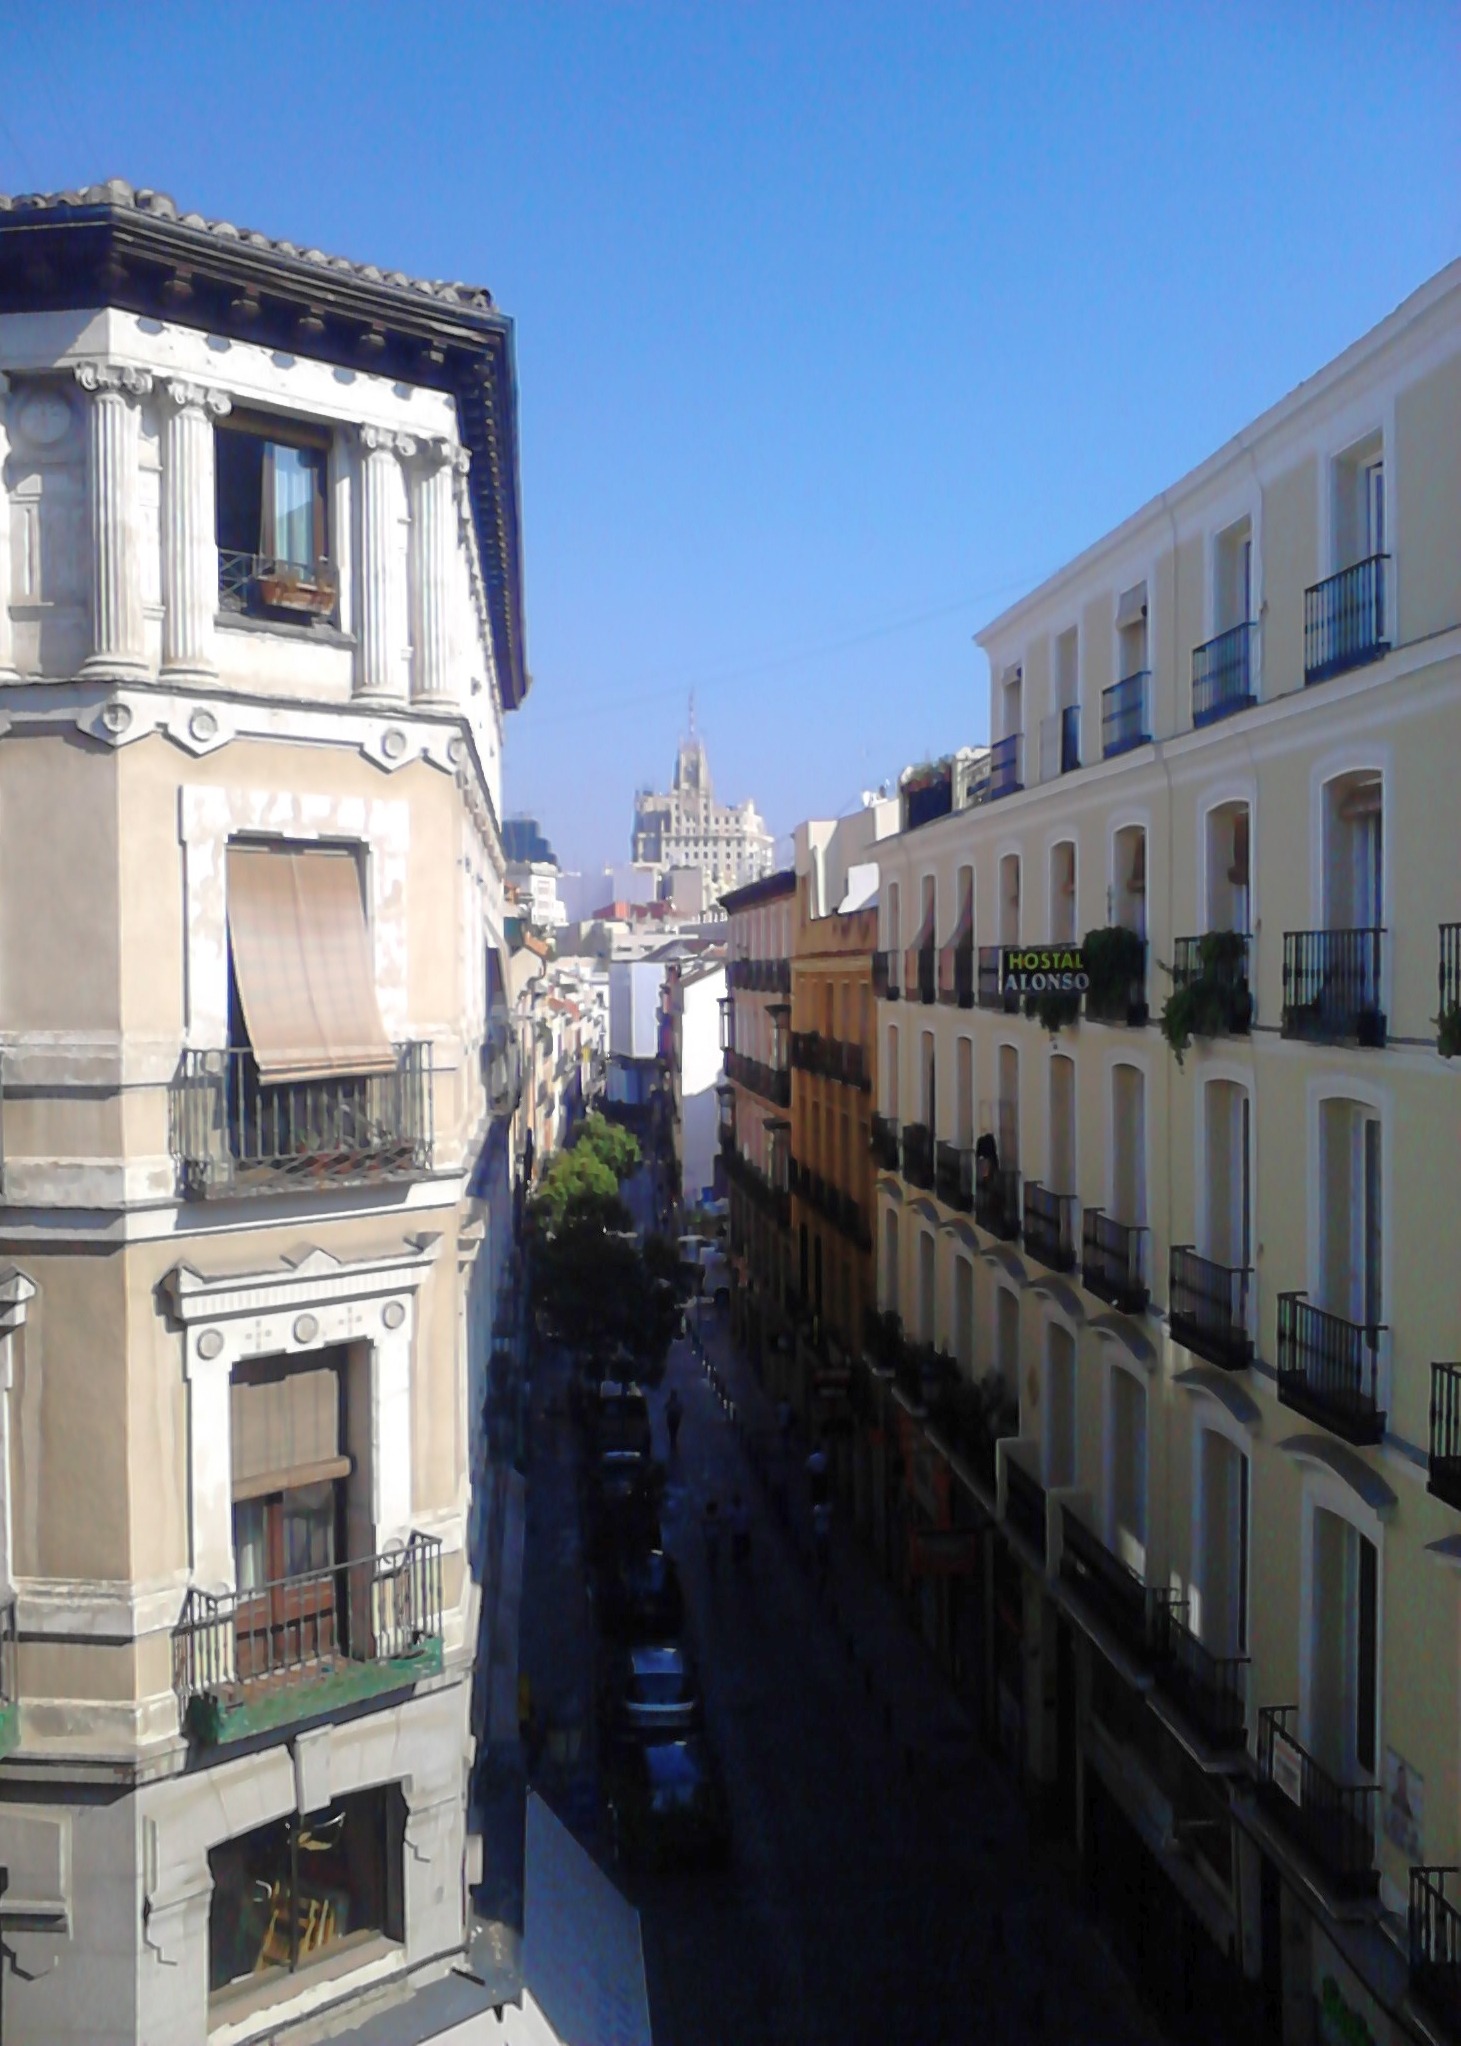
architecture, house, town, city, canal, cityscape, downtown, landmark, facade, property, tourism, apartment, waterway, tower block, spain, madrid, condominium, neighbourhood, tours, city centre, urban area, angel square, neighborhood of the letters